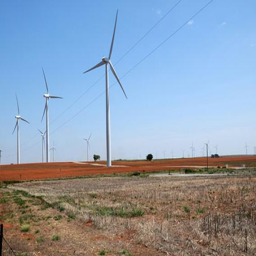
a tractor tills the soil among wind turbines .